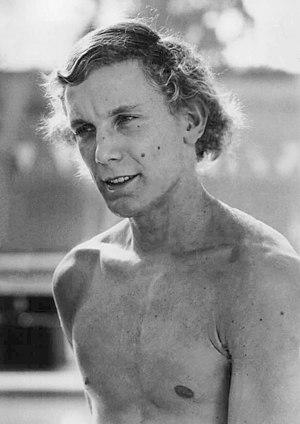
Timothy Shaw, né le 8 novembre 1957 à Long Beach en Californie, est un ancien nageur américain spécialiste des épreuves de demi-fond en nage libre. Il fut triple champion du monde en 1975 puis vice-champion olympique en 1976 à Montréal.